USS New York (ACR-2)

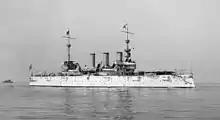
USS "New York" c. 1899

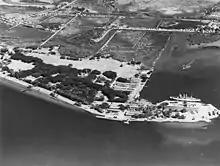
USS "Rochester" docked in Subic Bay, 27 October 1941

Assigned to the South Atlantic Squadron, "New York" departed New York Harbor on 27 December 1893 for Rio de Janeiro, Brazil. Arriving at Taipu Beach in January 1894, she remained there until heading home on 23 March, via Nicaragua and the West Indies. Transferred to the North Atlantic Squadron in August, the cruiser returned to West Indian waters for winter exercises and was commended for her aid during a fire that threatened to destroy Port of Spain, Trinidad.